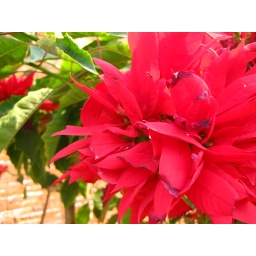
This paper flower was the most beautiful thing to be found in the architectural ruins of the World famous Nalanda University.